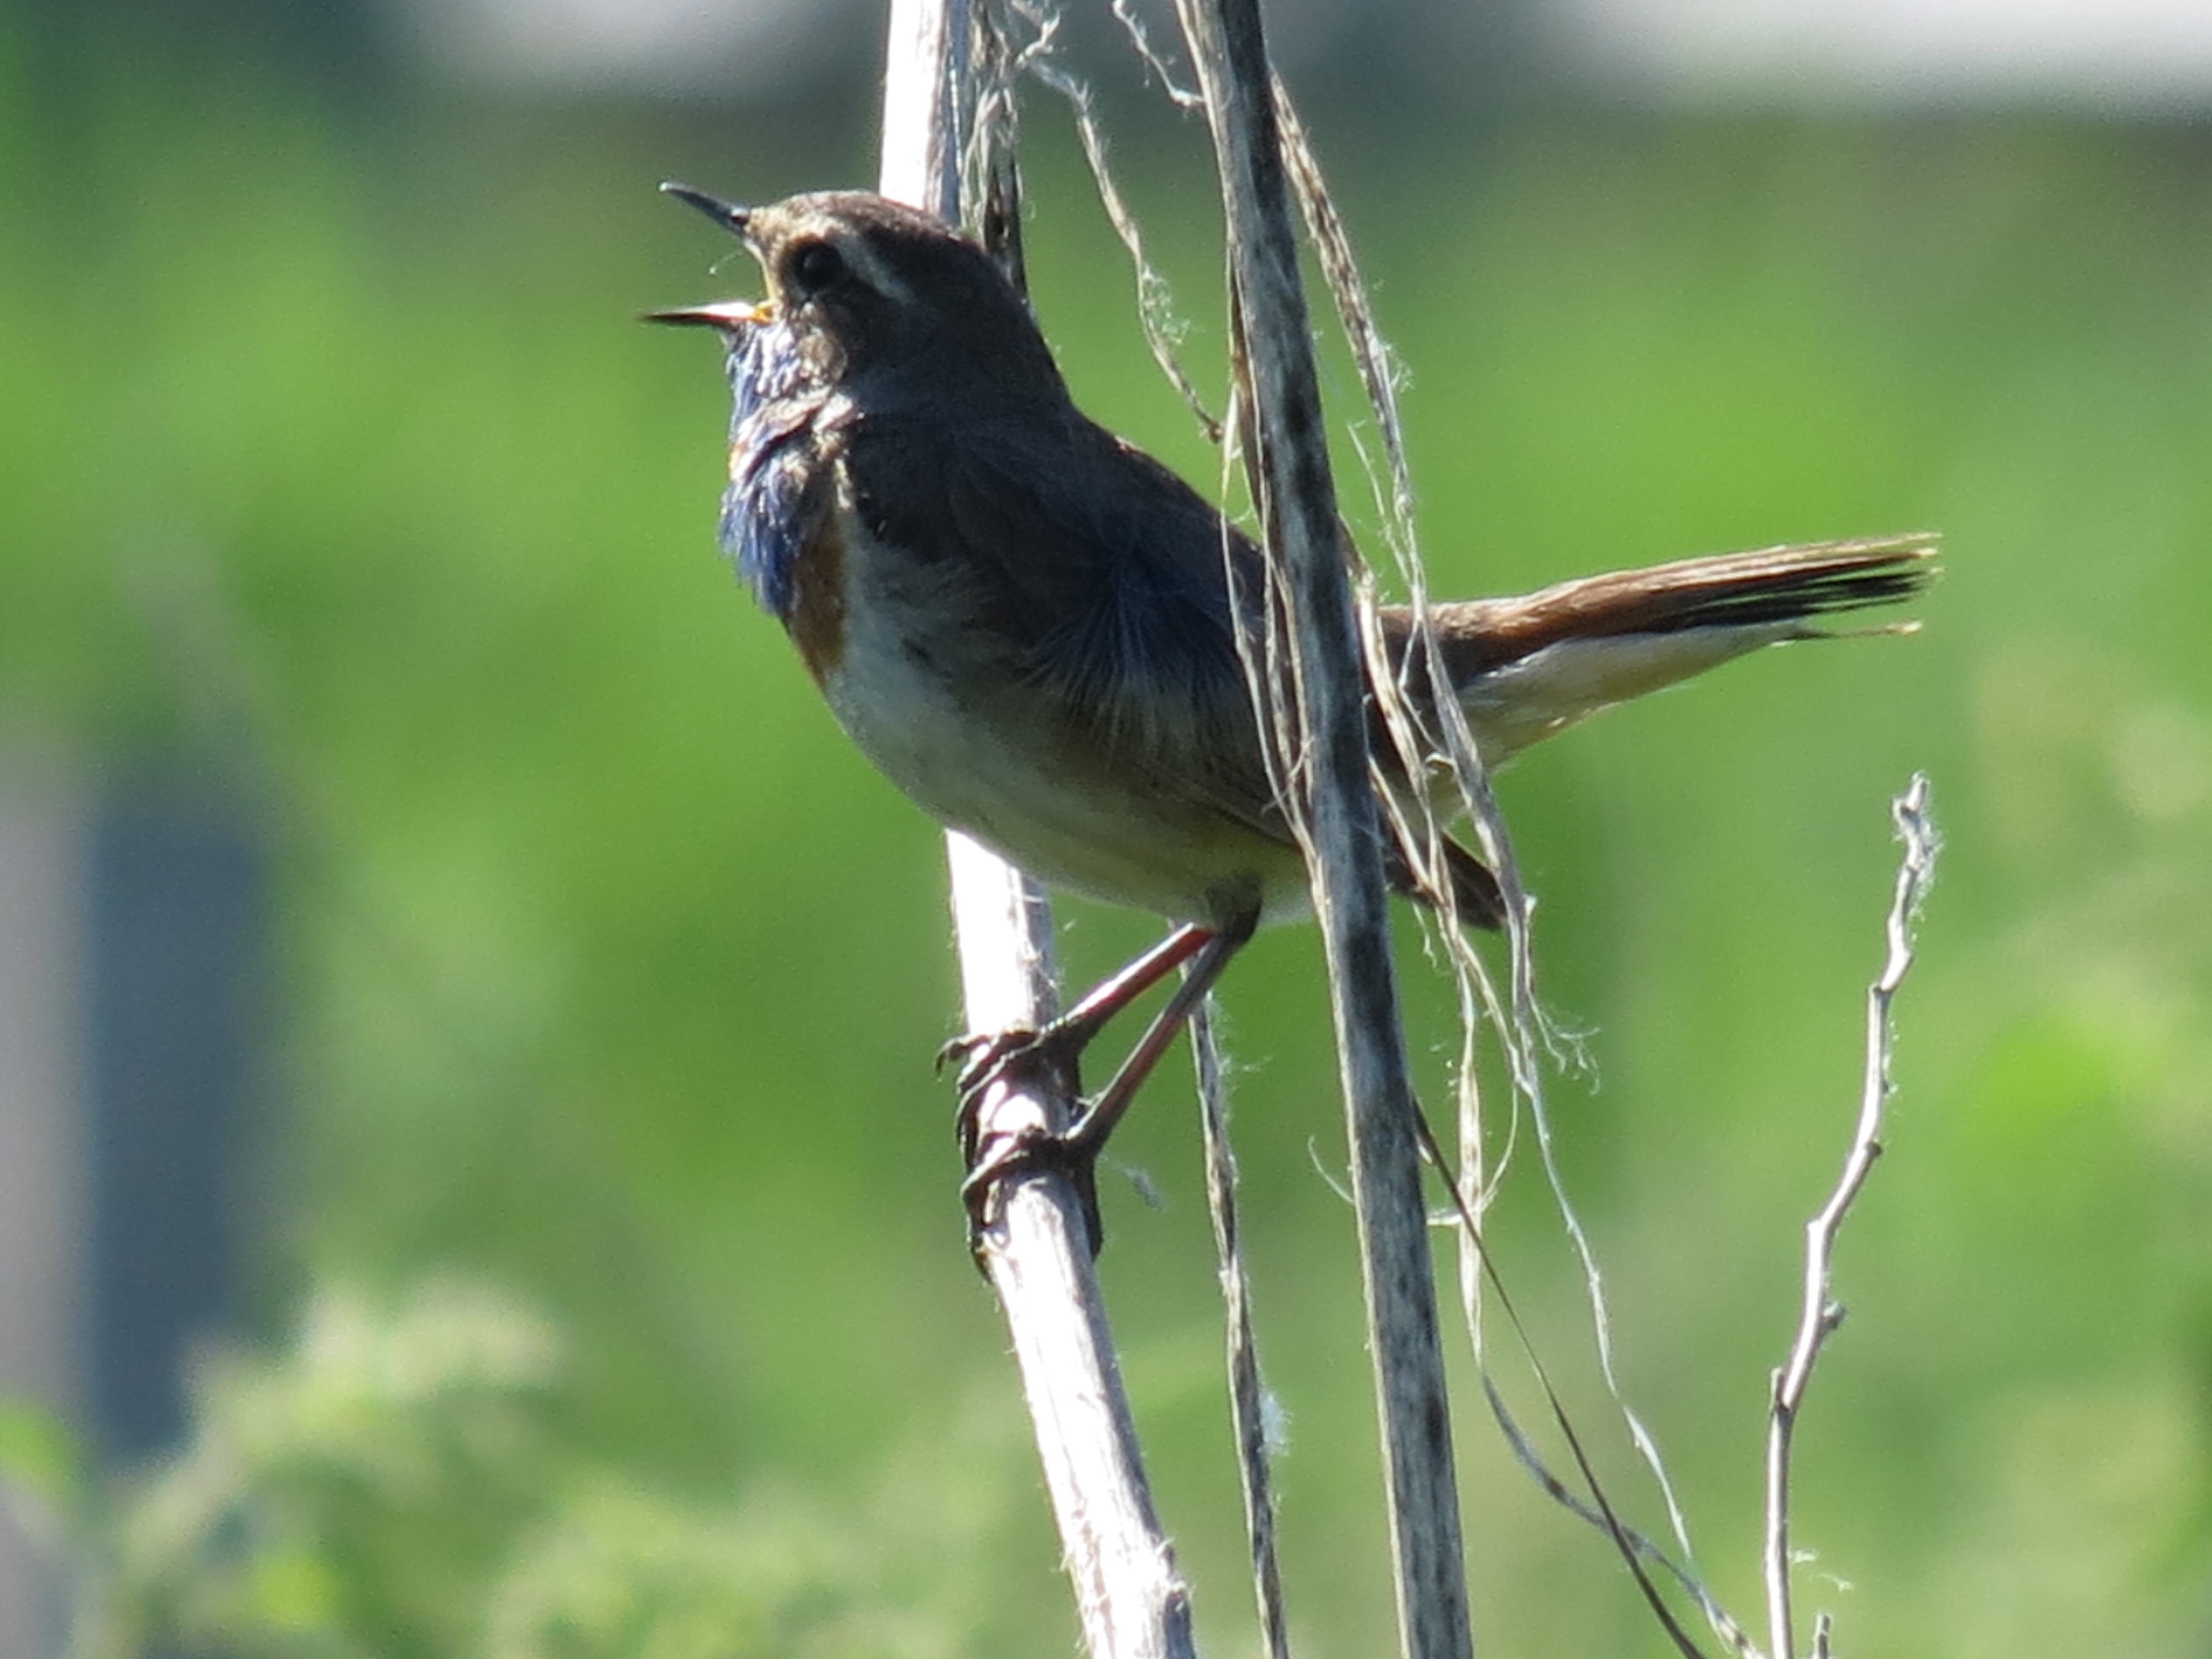
nature, branch, bird, wildlife, beak, fauna, vertebrate, wren, perching bird, emberizidae